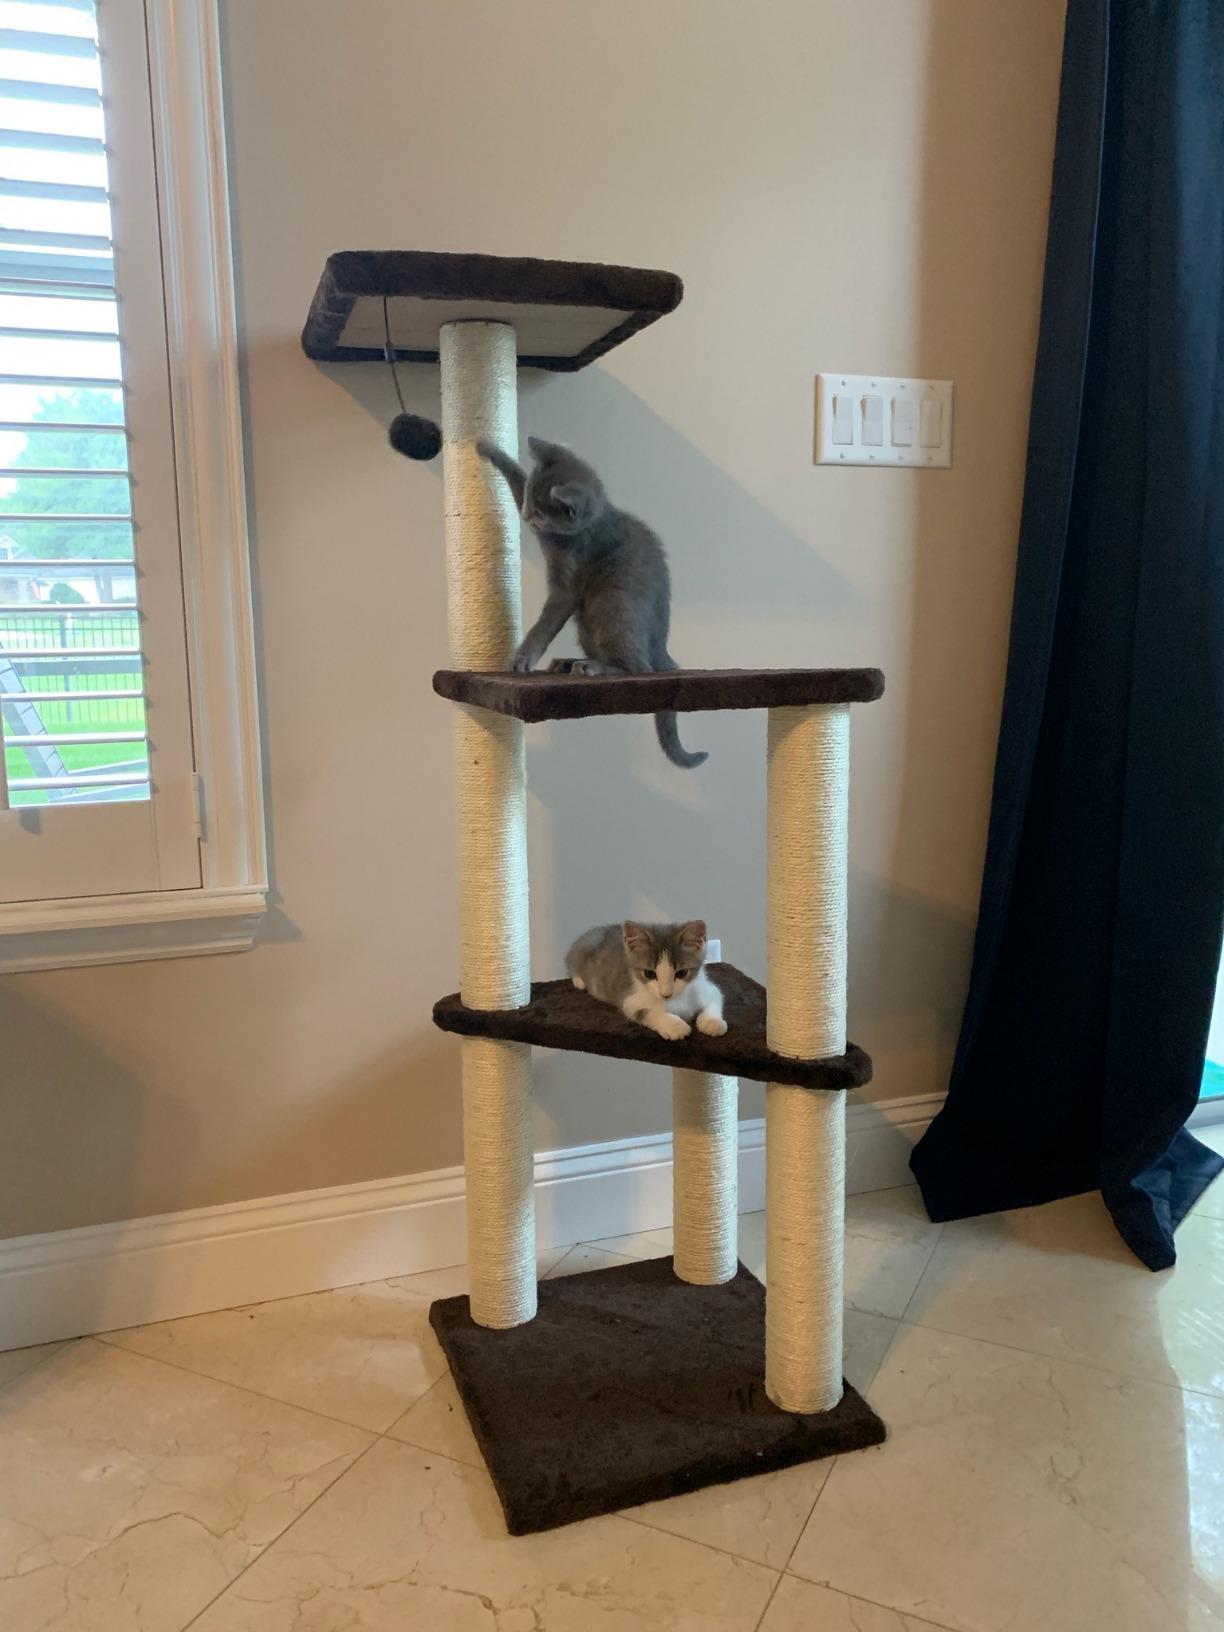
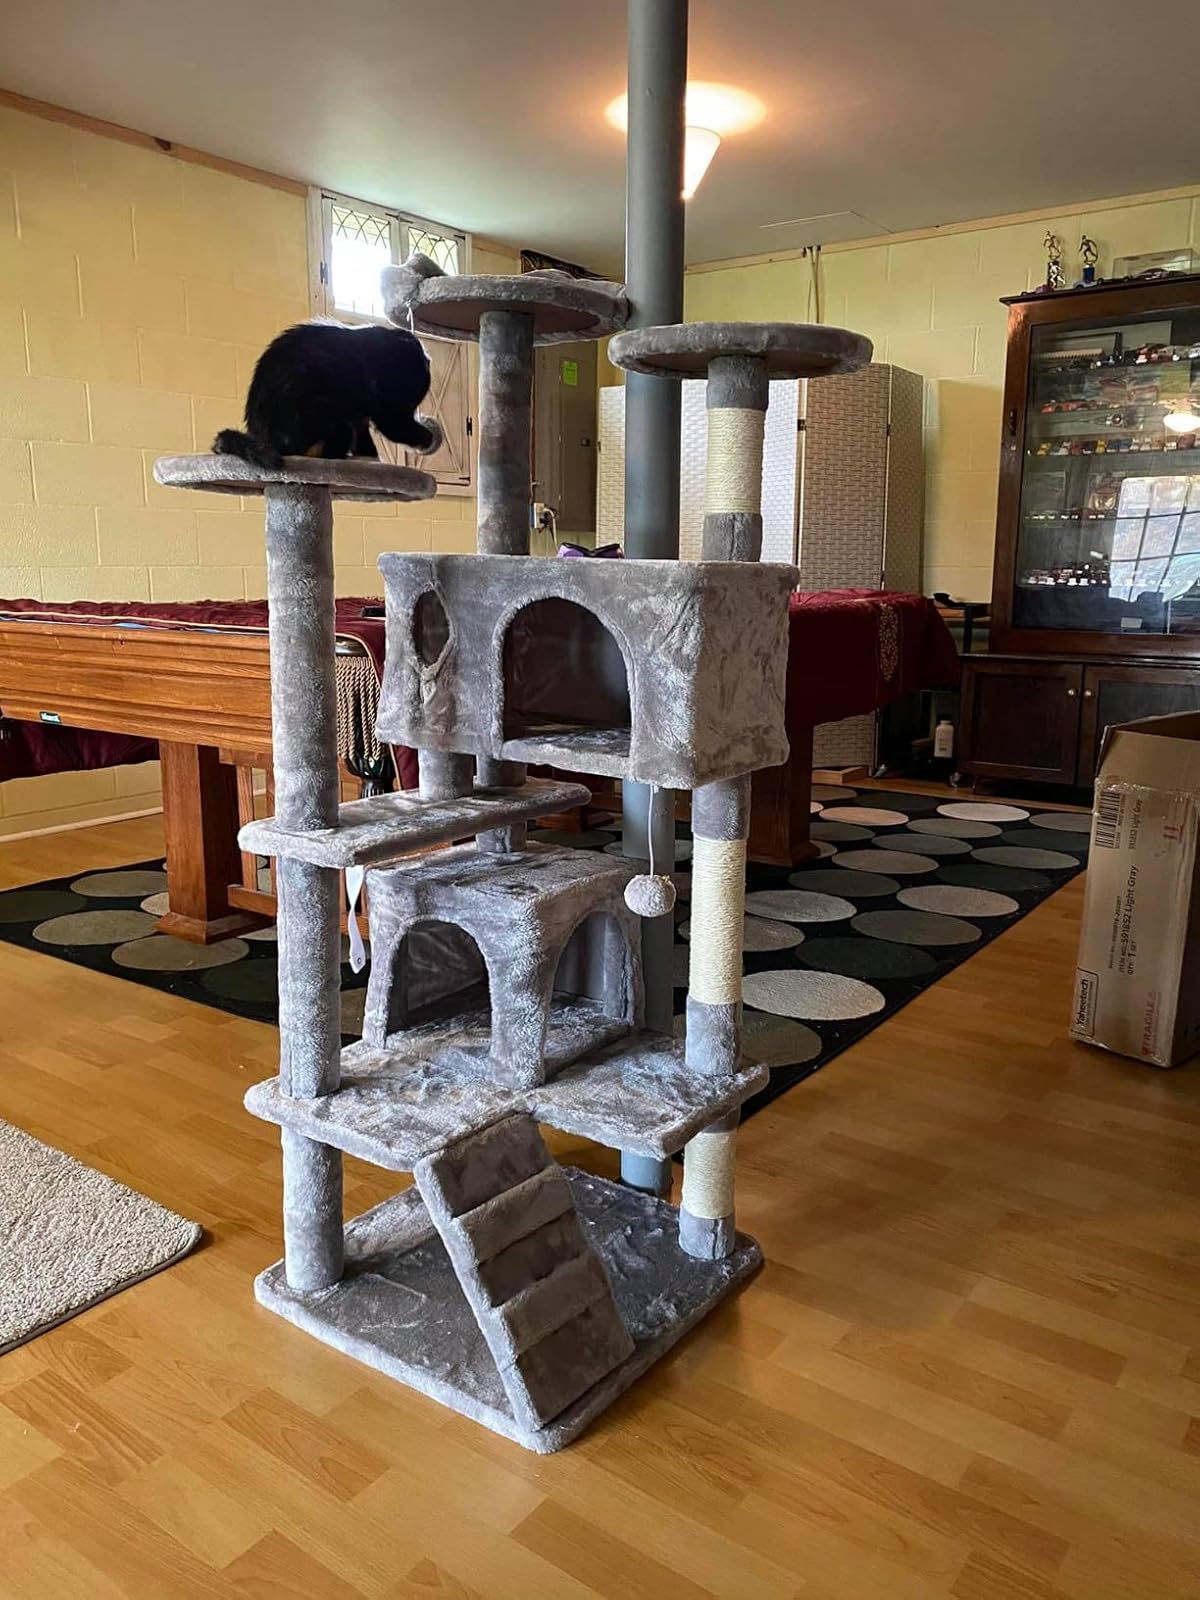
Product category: items_cat tree
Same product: no